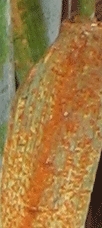
Label: Wheat___Brown_Rust